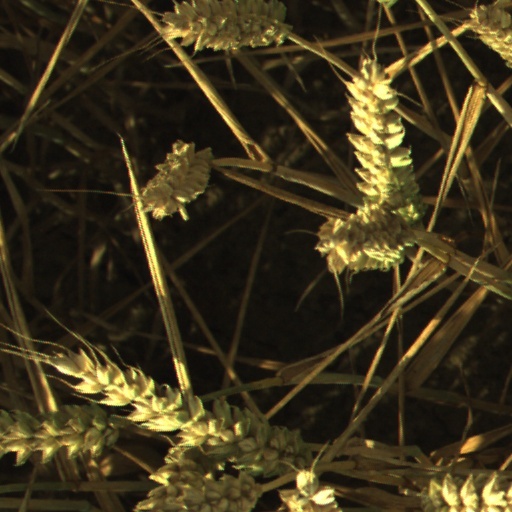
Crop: wheat